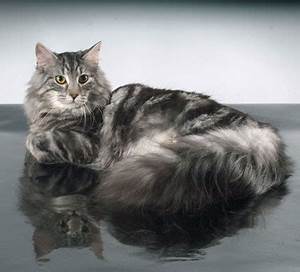
Label: cat